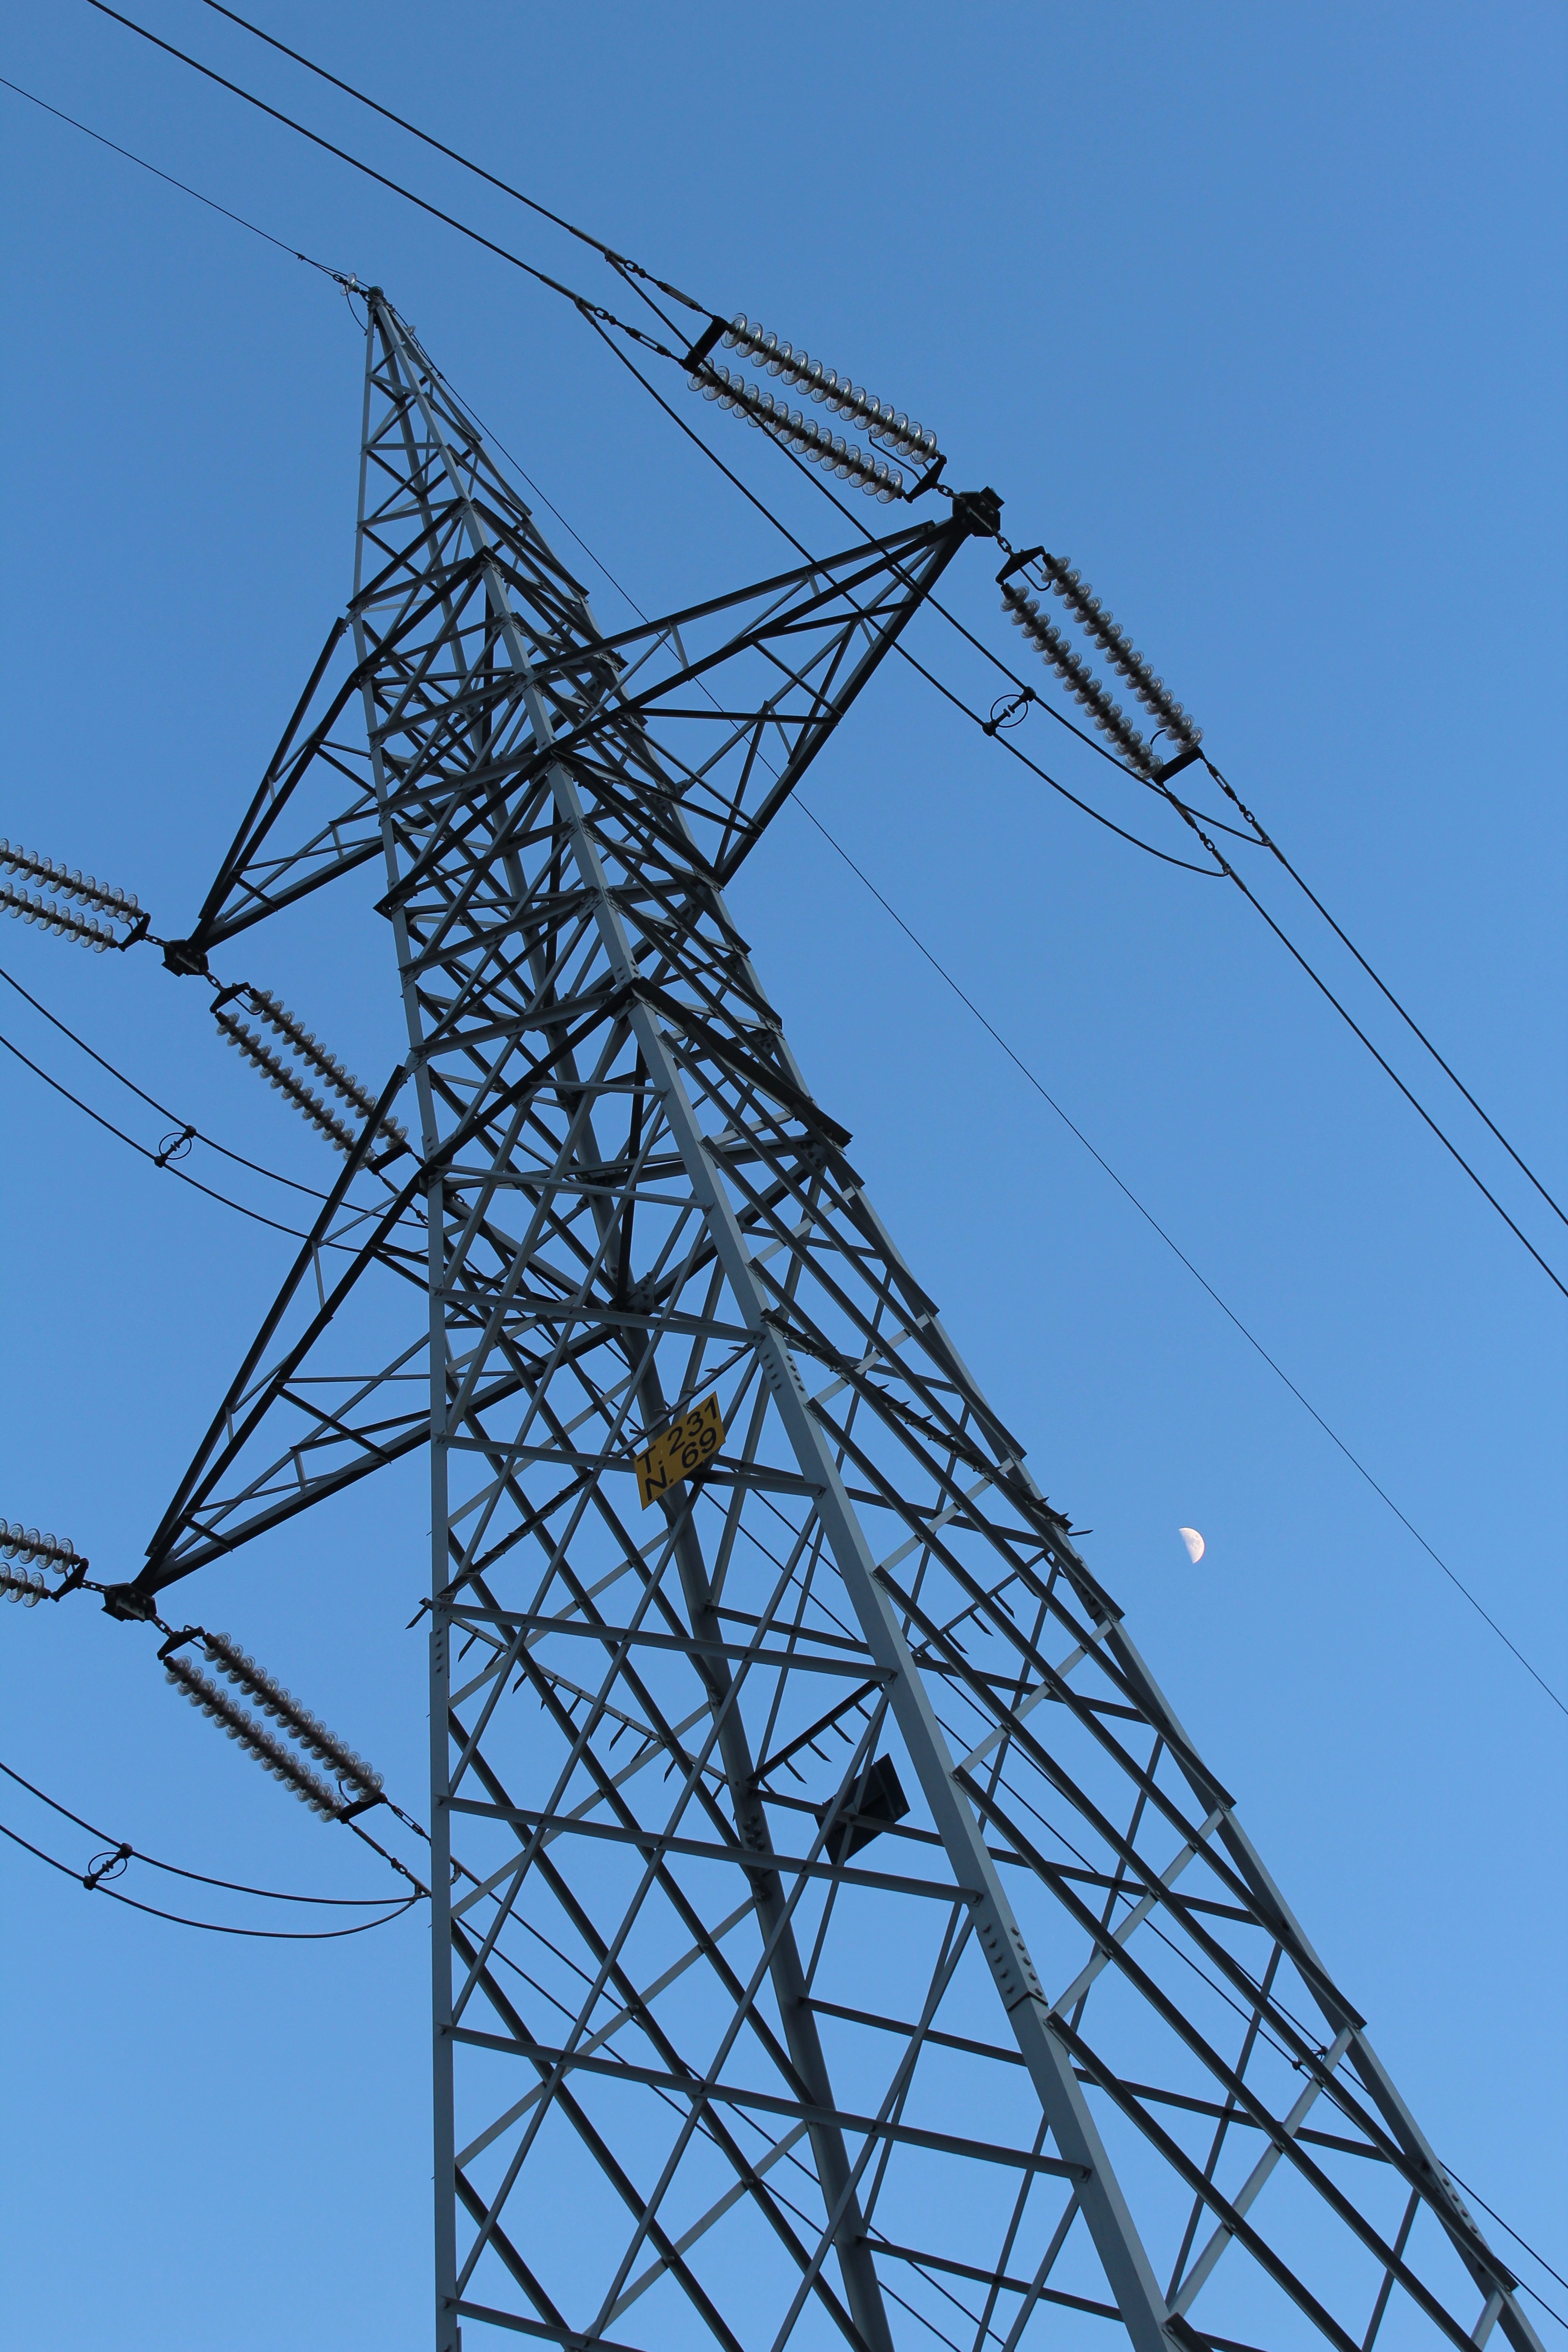
sky, tool, cable, line, tower, mast, electricity, energy, high voltage, wires, torre, electric, lattice, transmission tower, electric current, enel, outdoor structure, electrical supply, overhead power line, outdoor power equipment, terna